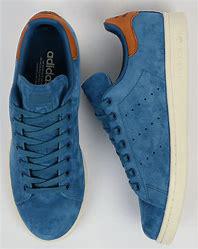
Brand: Adidas
Model: Stan Smith